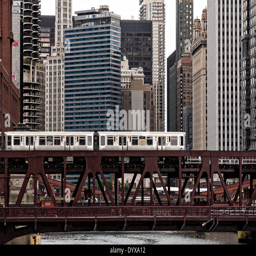
elevated train known as person crossing river on the bridge